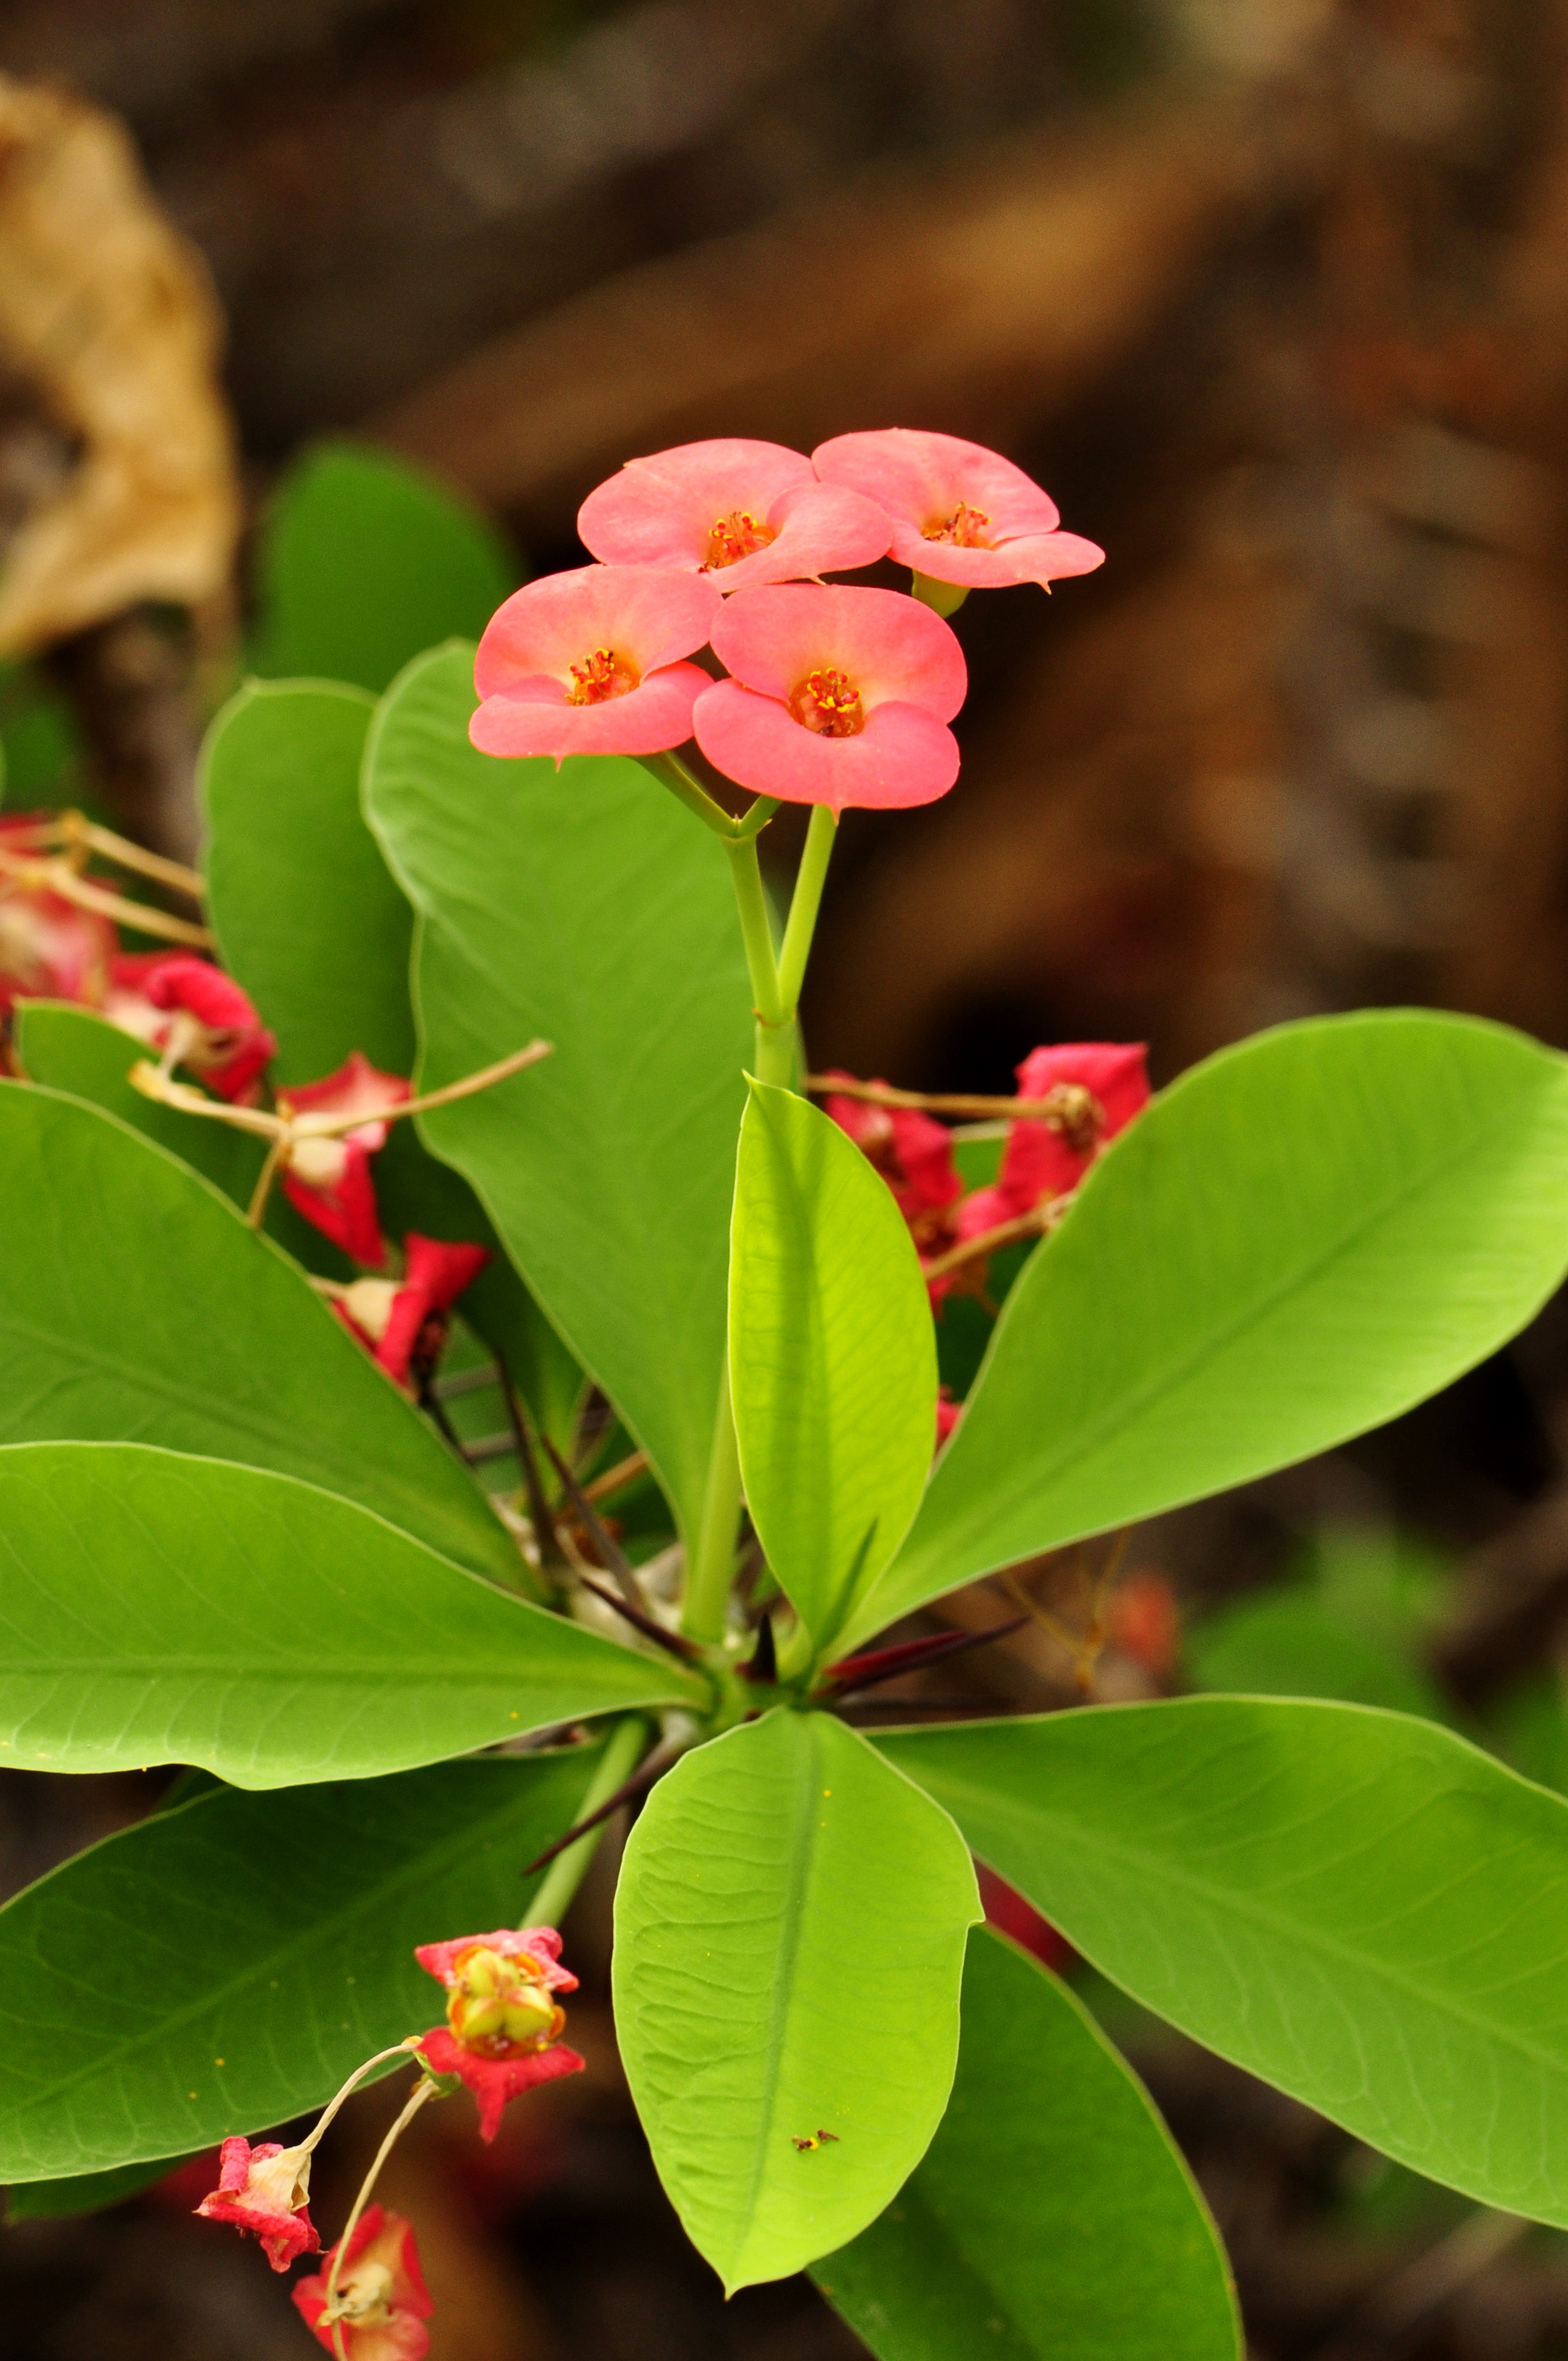
branch, blossom, plant, leaf, desert, flower, bloom, thorn, green, red, macro, botany, pink, close, flora, orchid, wildflower, flowers, apricot, shrub, euphorbia, macro photography, flowering plant, euphorbia milii, land plant, red poisonous